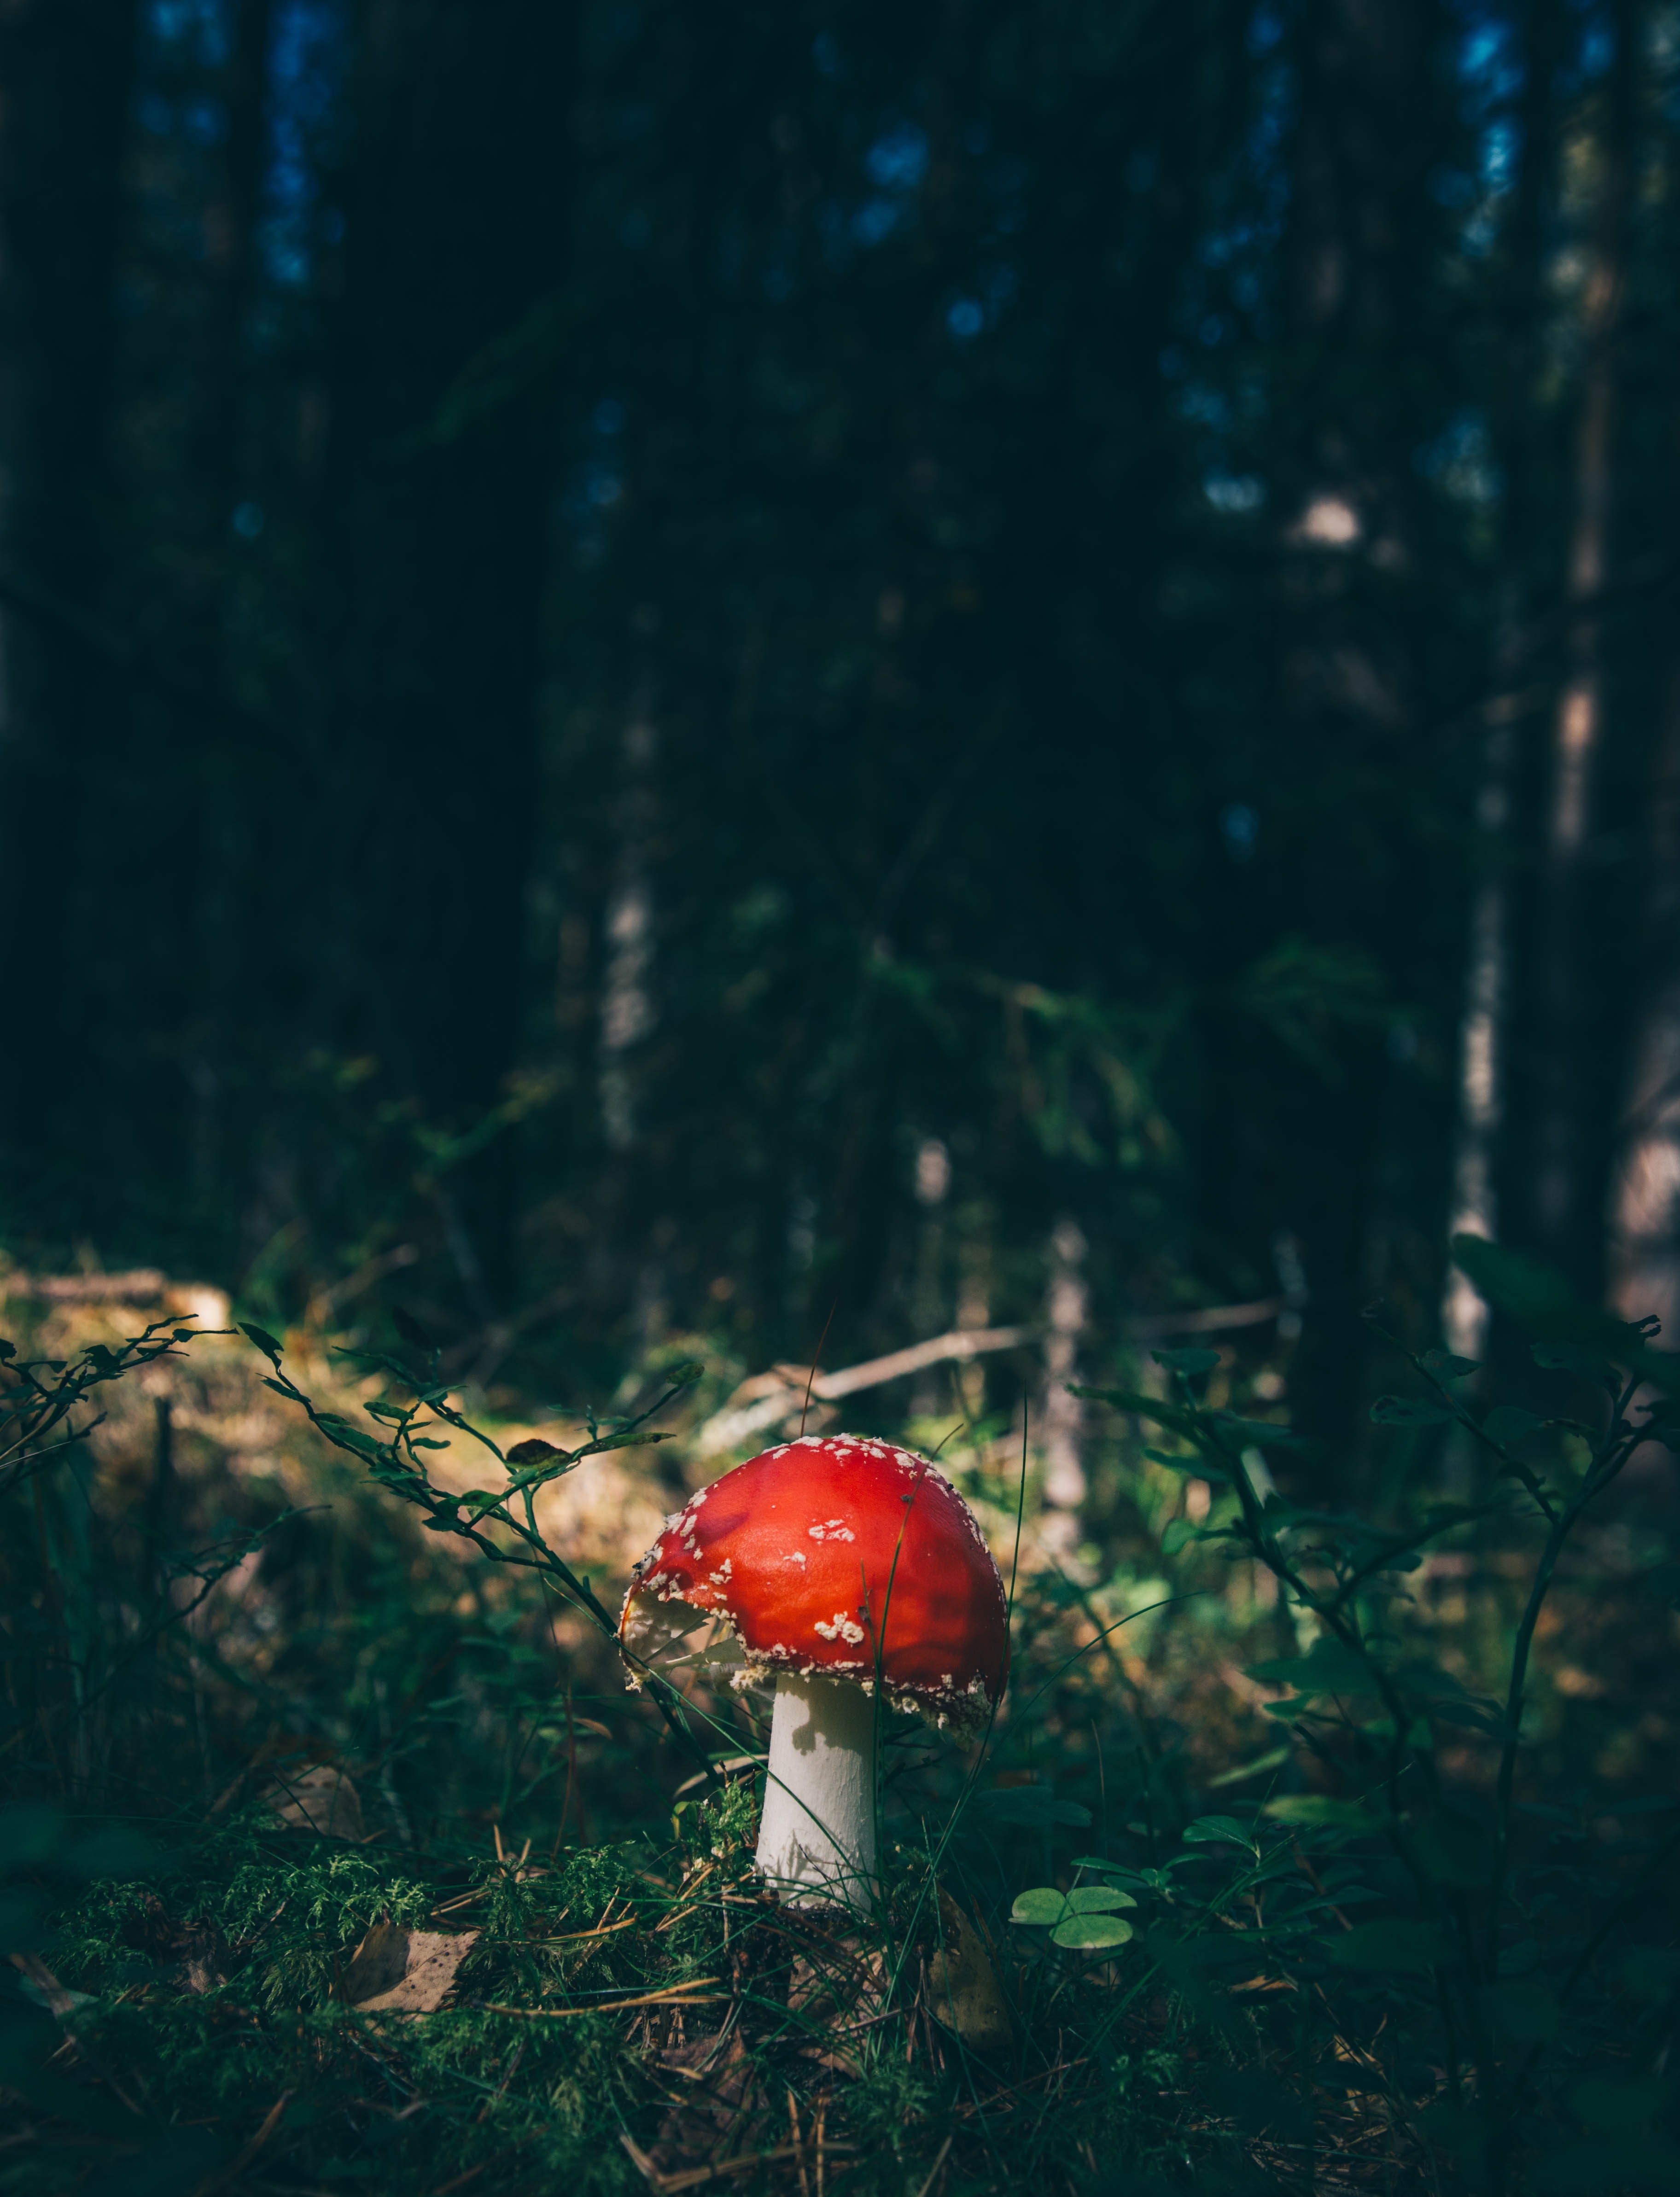
tree, nature, forest, branch, light, wood, sunlight, leaf, flower, green, reflection, red, jungle, autumn, darkness, mushroom, toadstool, season, forest floor, woodland, habitat, natural environment, woody plant